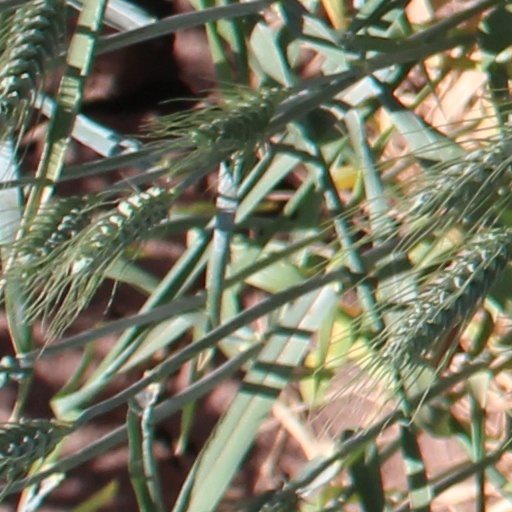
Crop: wheat